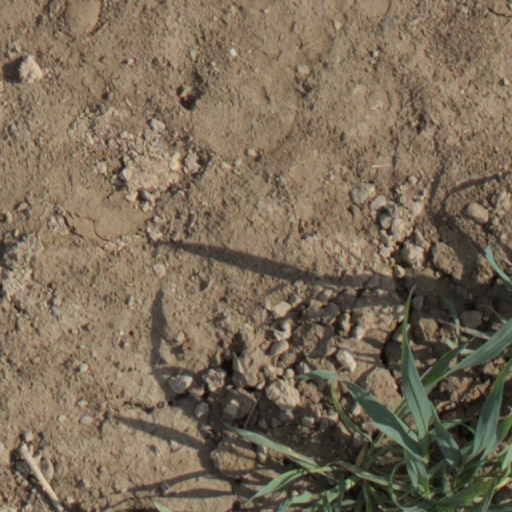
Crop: wheat